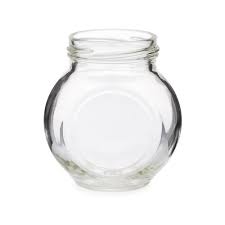
Label: glass